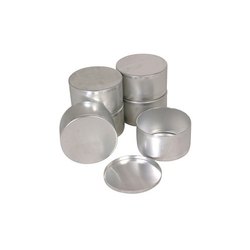
Label: metal